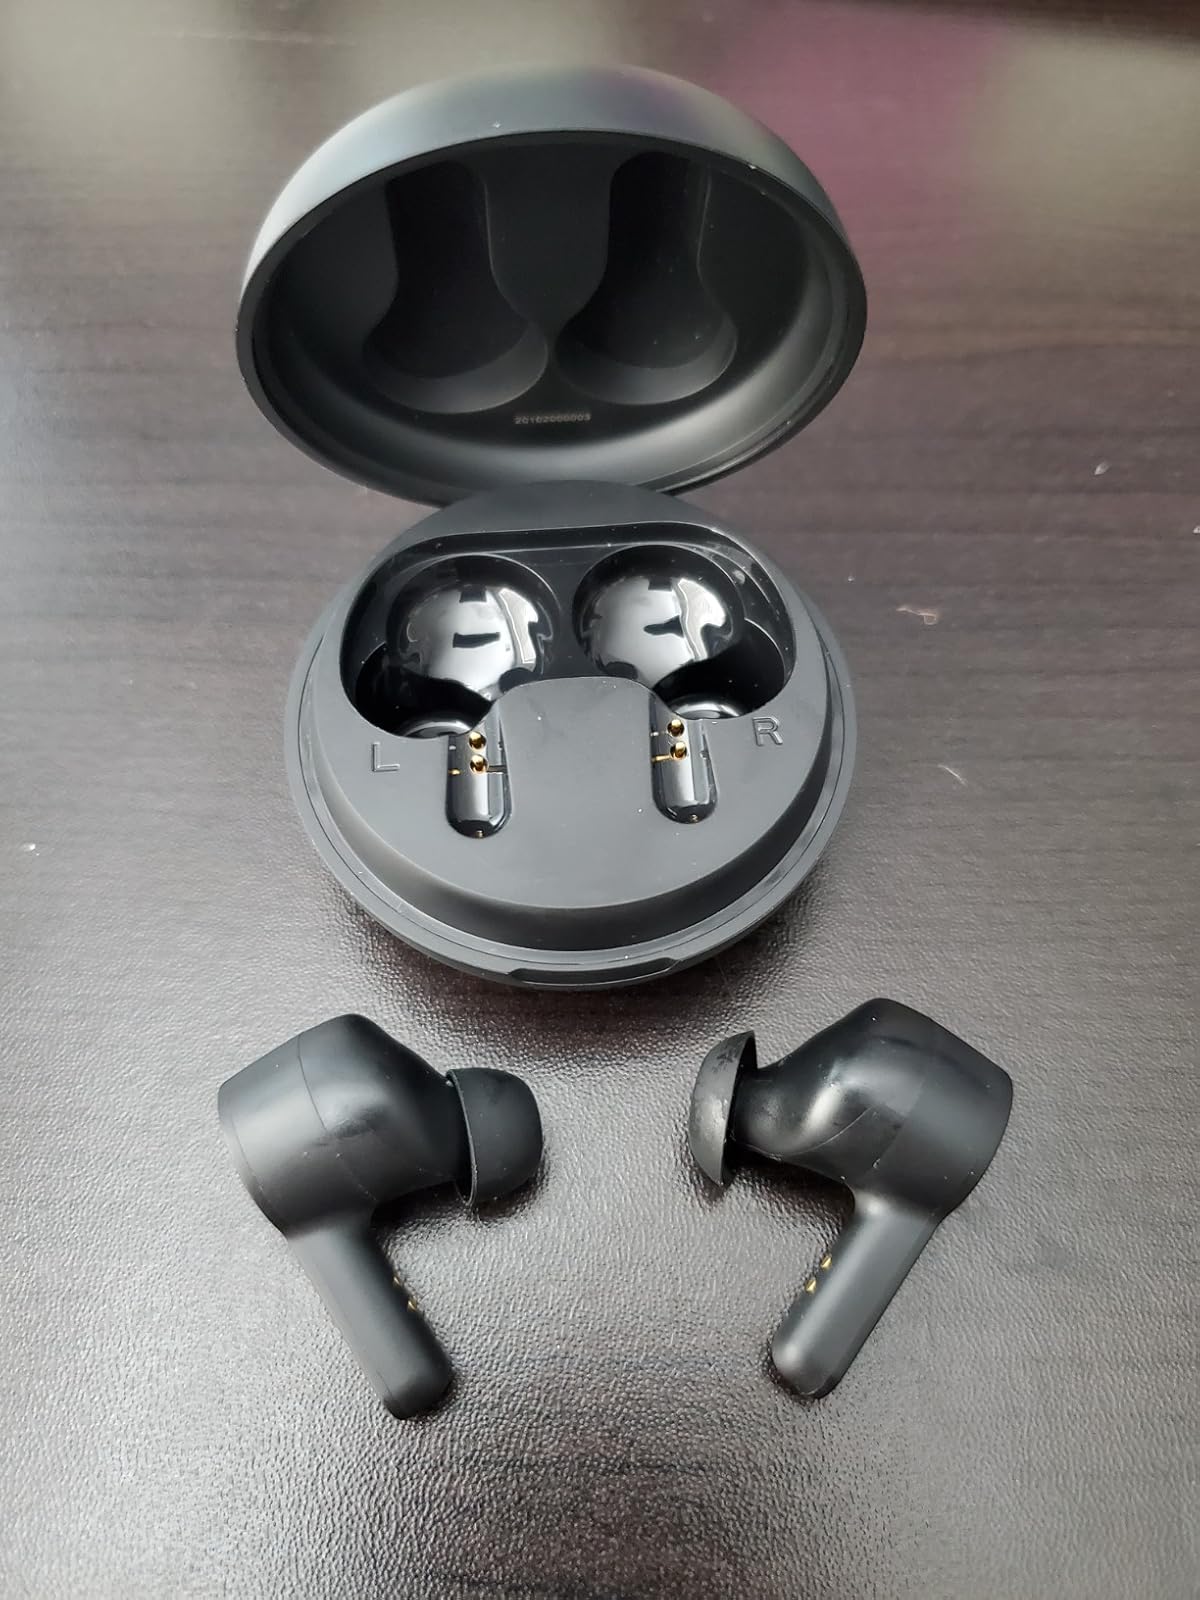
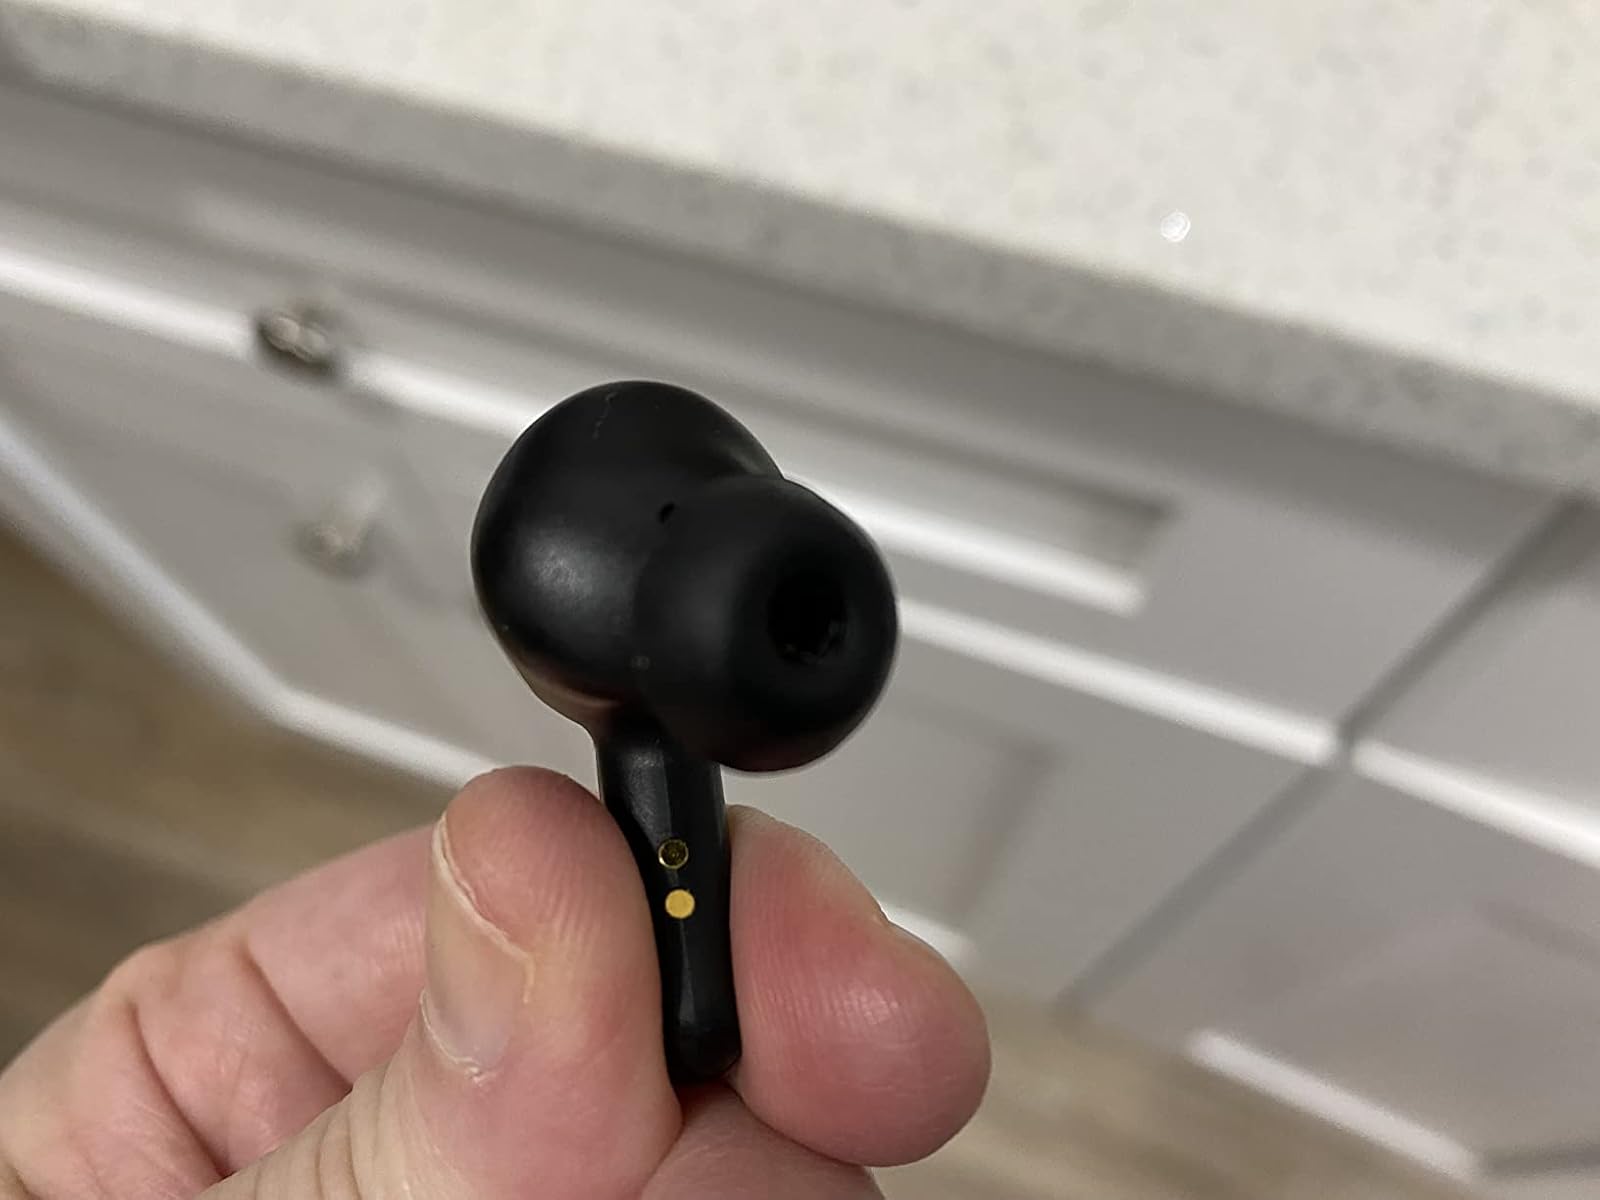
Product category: earbuds
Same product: yes